Weather and climate effects on Lyme disease exposure

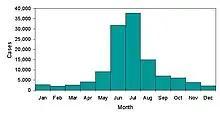
Reported Cases of Lyme Disease by Month of Illness Onset United States, 1992–2004

Outdoor activities tend to take place under fair weather conditions, which are those that ticks thrive in. Populations of the nymphal stage, the stage which most commonly transmits Lyme to humans, are highest during the late spring and early summer, directly preceding the months when greatest number of reported cases of Lyme disease occur.